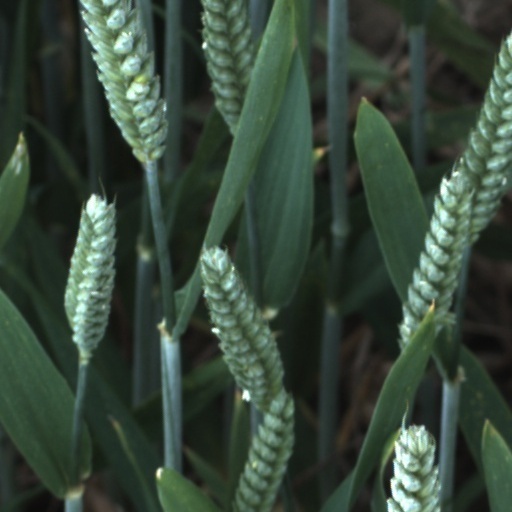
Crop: wheat